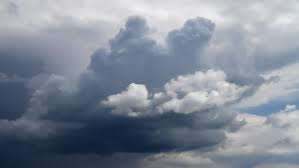
Weather: cloudy or overcast